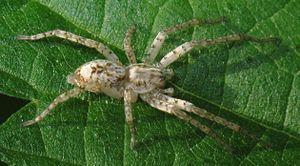
Anyphaena est un genre d'araignées aranéomorphes de la famille des Anyphaenidae.
Anyphaena accentuata est une espèce d'araignées aranéomorphes de la famille des Anyphaenidae.